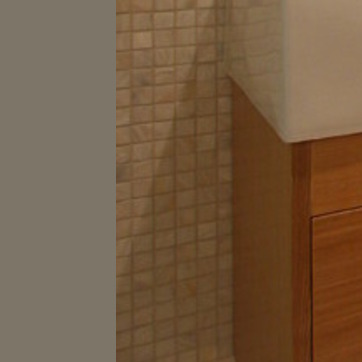
Material: tile